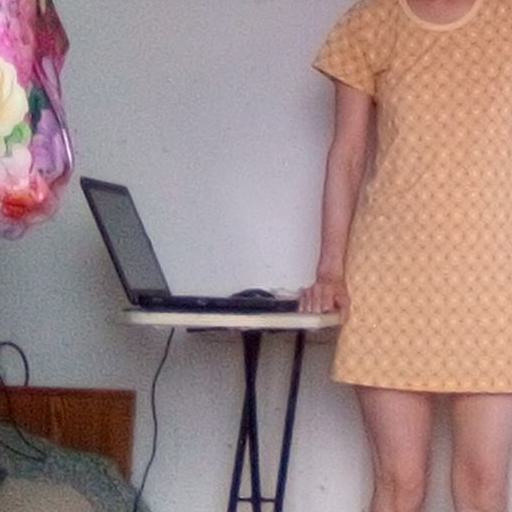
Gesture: no_gesture